David DeFeis

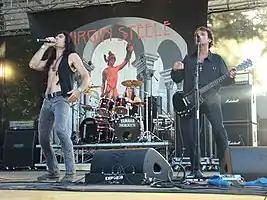
DeFeis (left) performing in 2007

DeFeis is a classically trained pianist, with a bachelor's degree in composition from S.U.N.Y. Stony Brook. As vocalist, he is self-taught, possessing around four octaves and a four notes: E2-B6. He said he was very much influenced by guitar players like Jimmy Page, Brian May and Eddie Van Halen, because he wanted to do with his voice what they did with their guitars. He is also influenced by rock singers like Freddie Mercury, Robert Plant, David Coverdale, Ronnie James Dio and Ian Gillan.